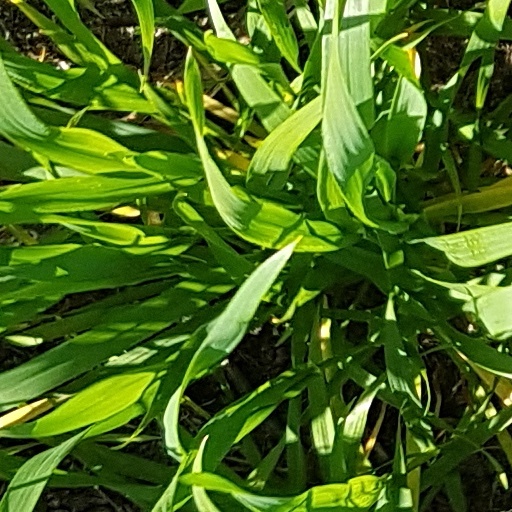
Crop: wheat